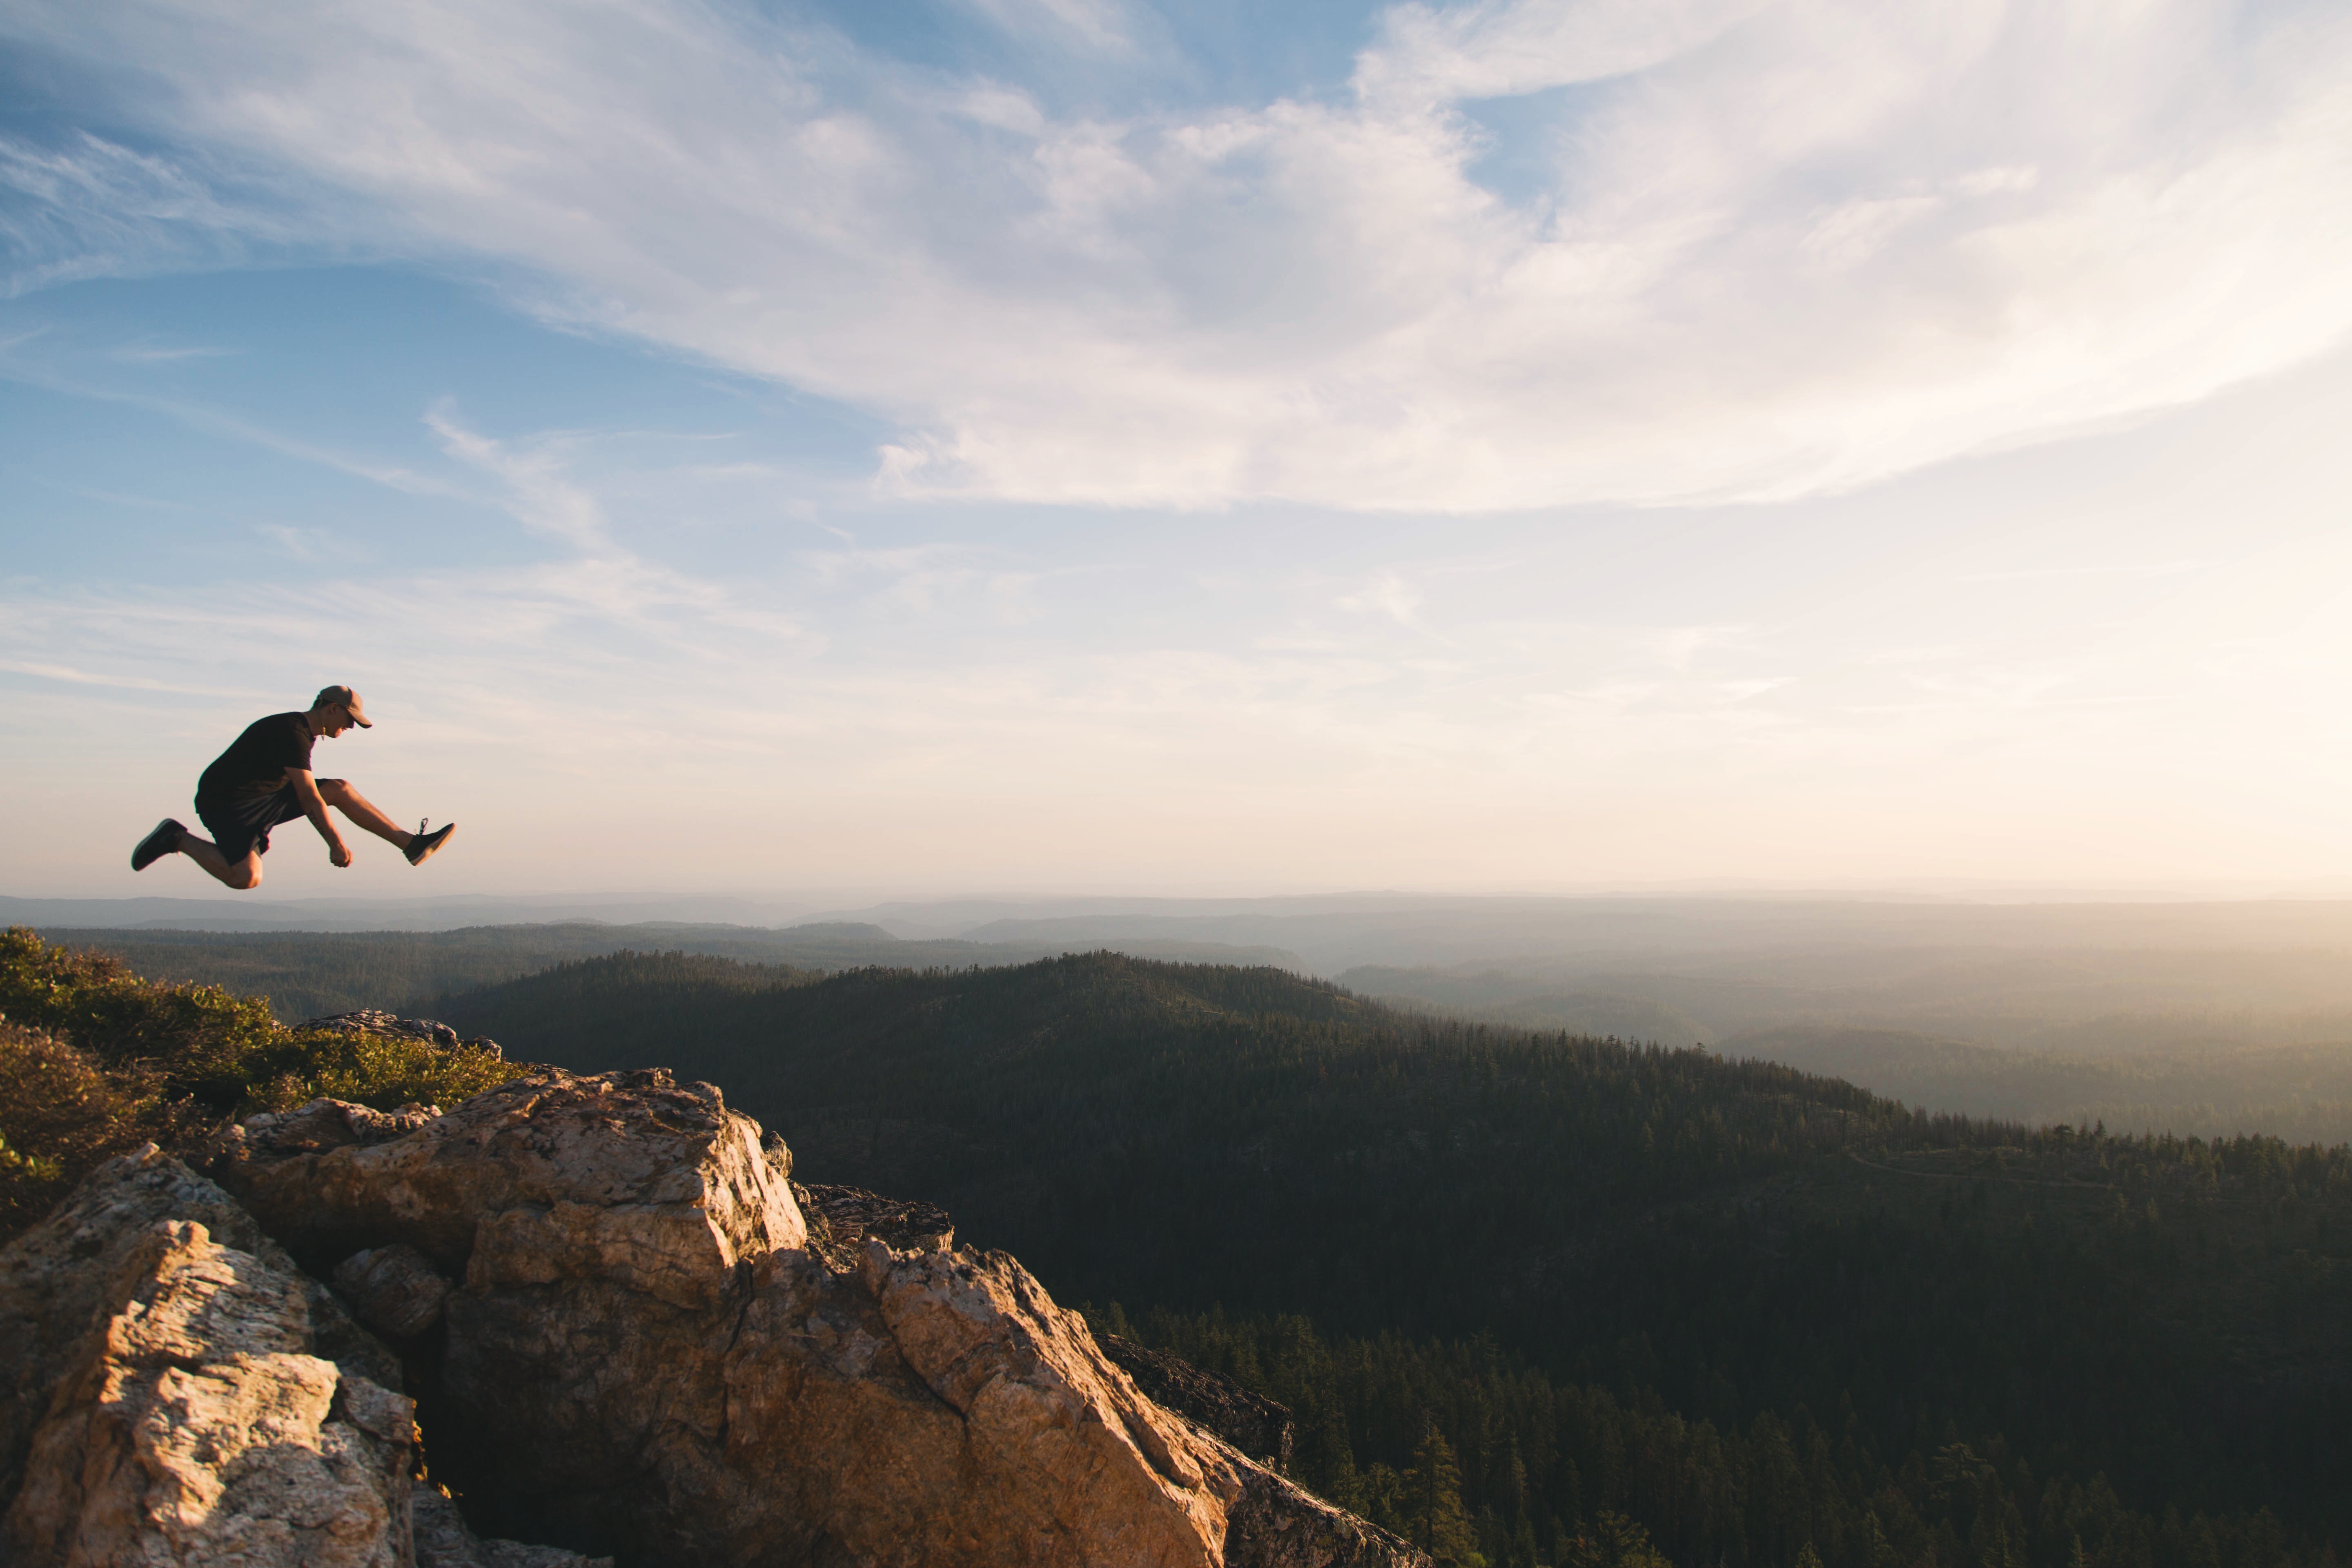
man, landscape, sea, nature, person, mountain, cloud, sky, morning, hill, adventure, mountain range, jumping, rocky, extreme sport, terrain, trees, outdoors, clouds, sports, mountainous landforms